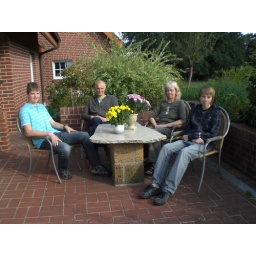
This is my family. My brother Lennart, my father Uwe, my mother Heide and me in the blue shirt